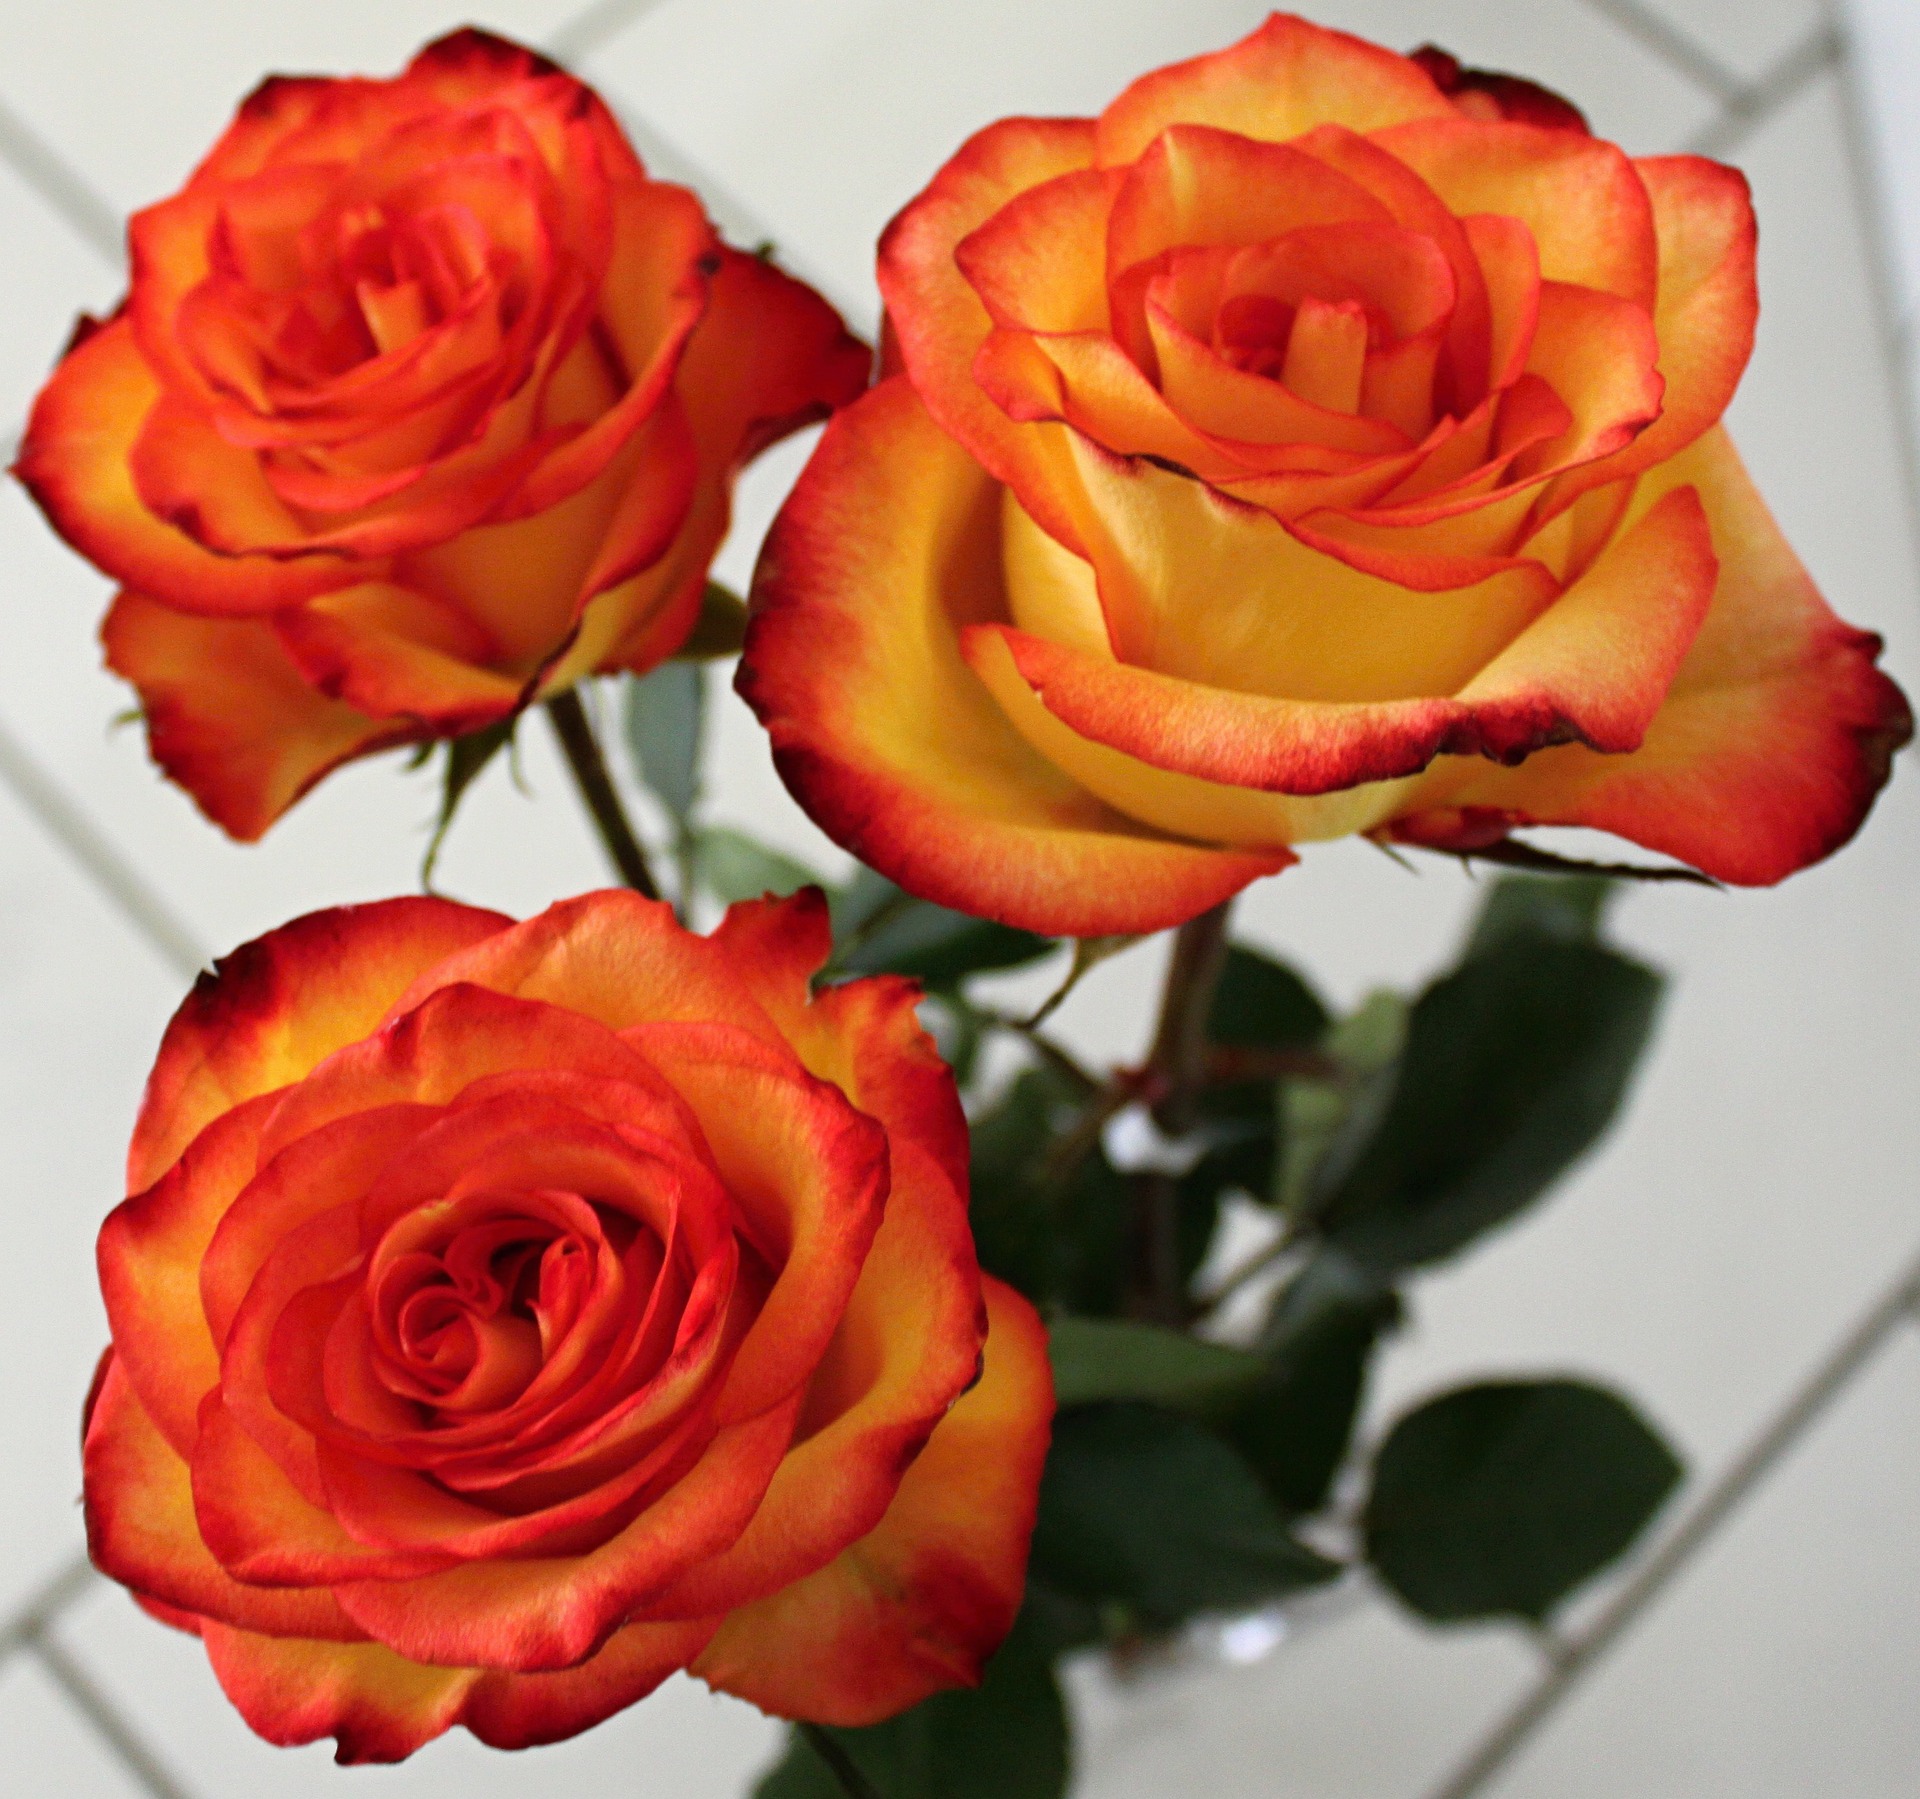
nature, plant, flower, petal, love, rose, decoration, orange, red, yellow, garden, deco, flowers, arrangement, roses, bouquet of flowers, flowering plant, garden roses, rose family, floristisch, land plant